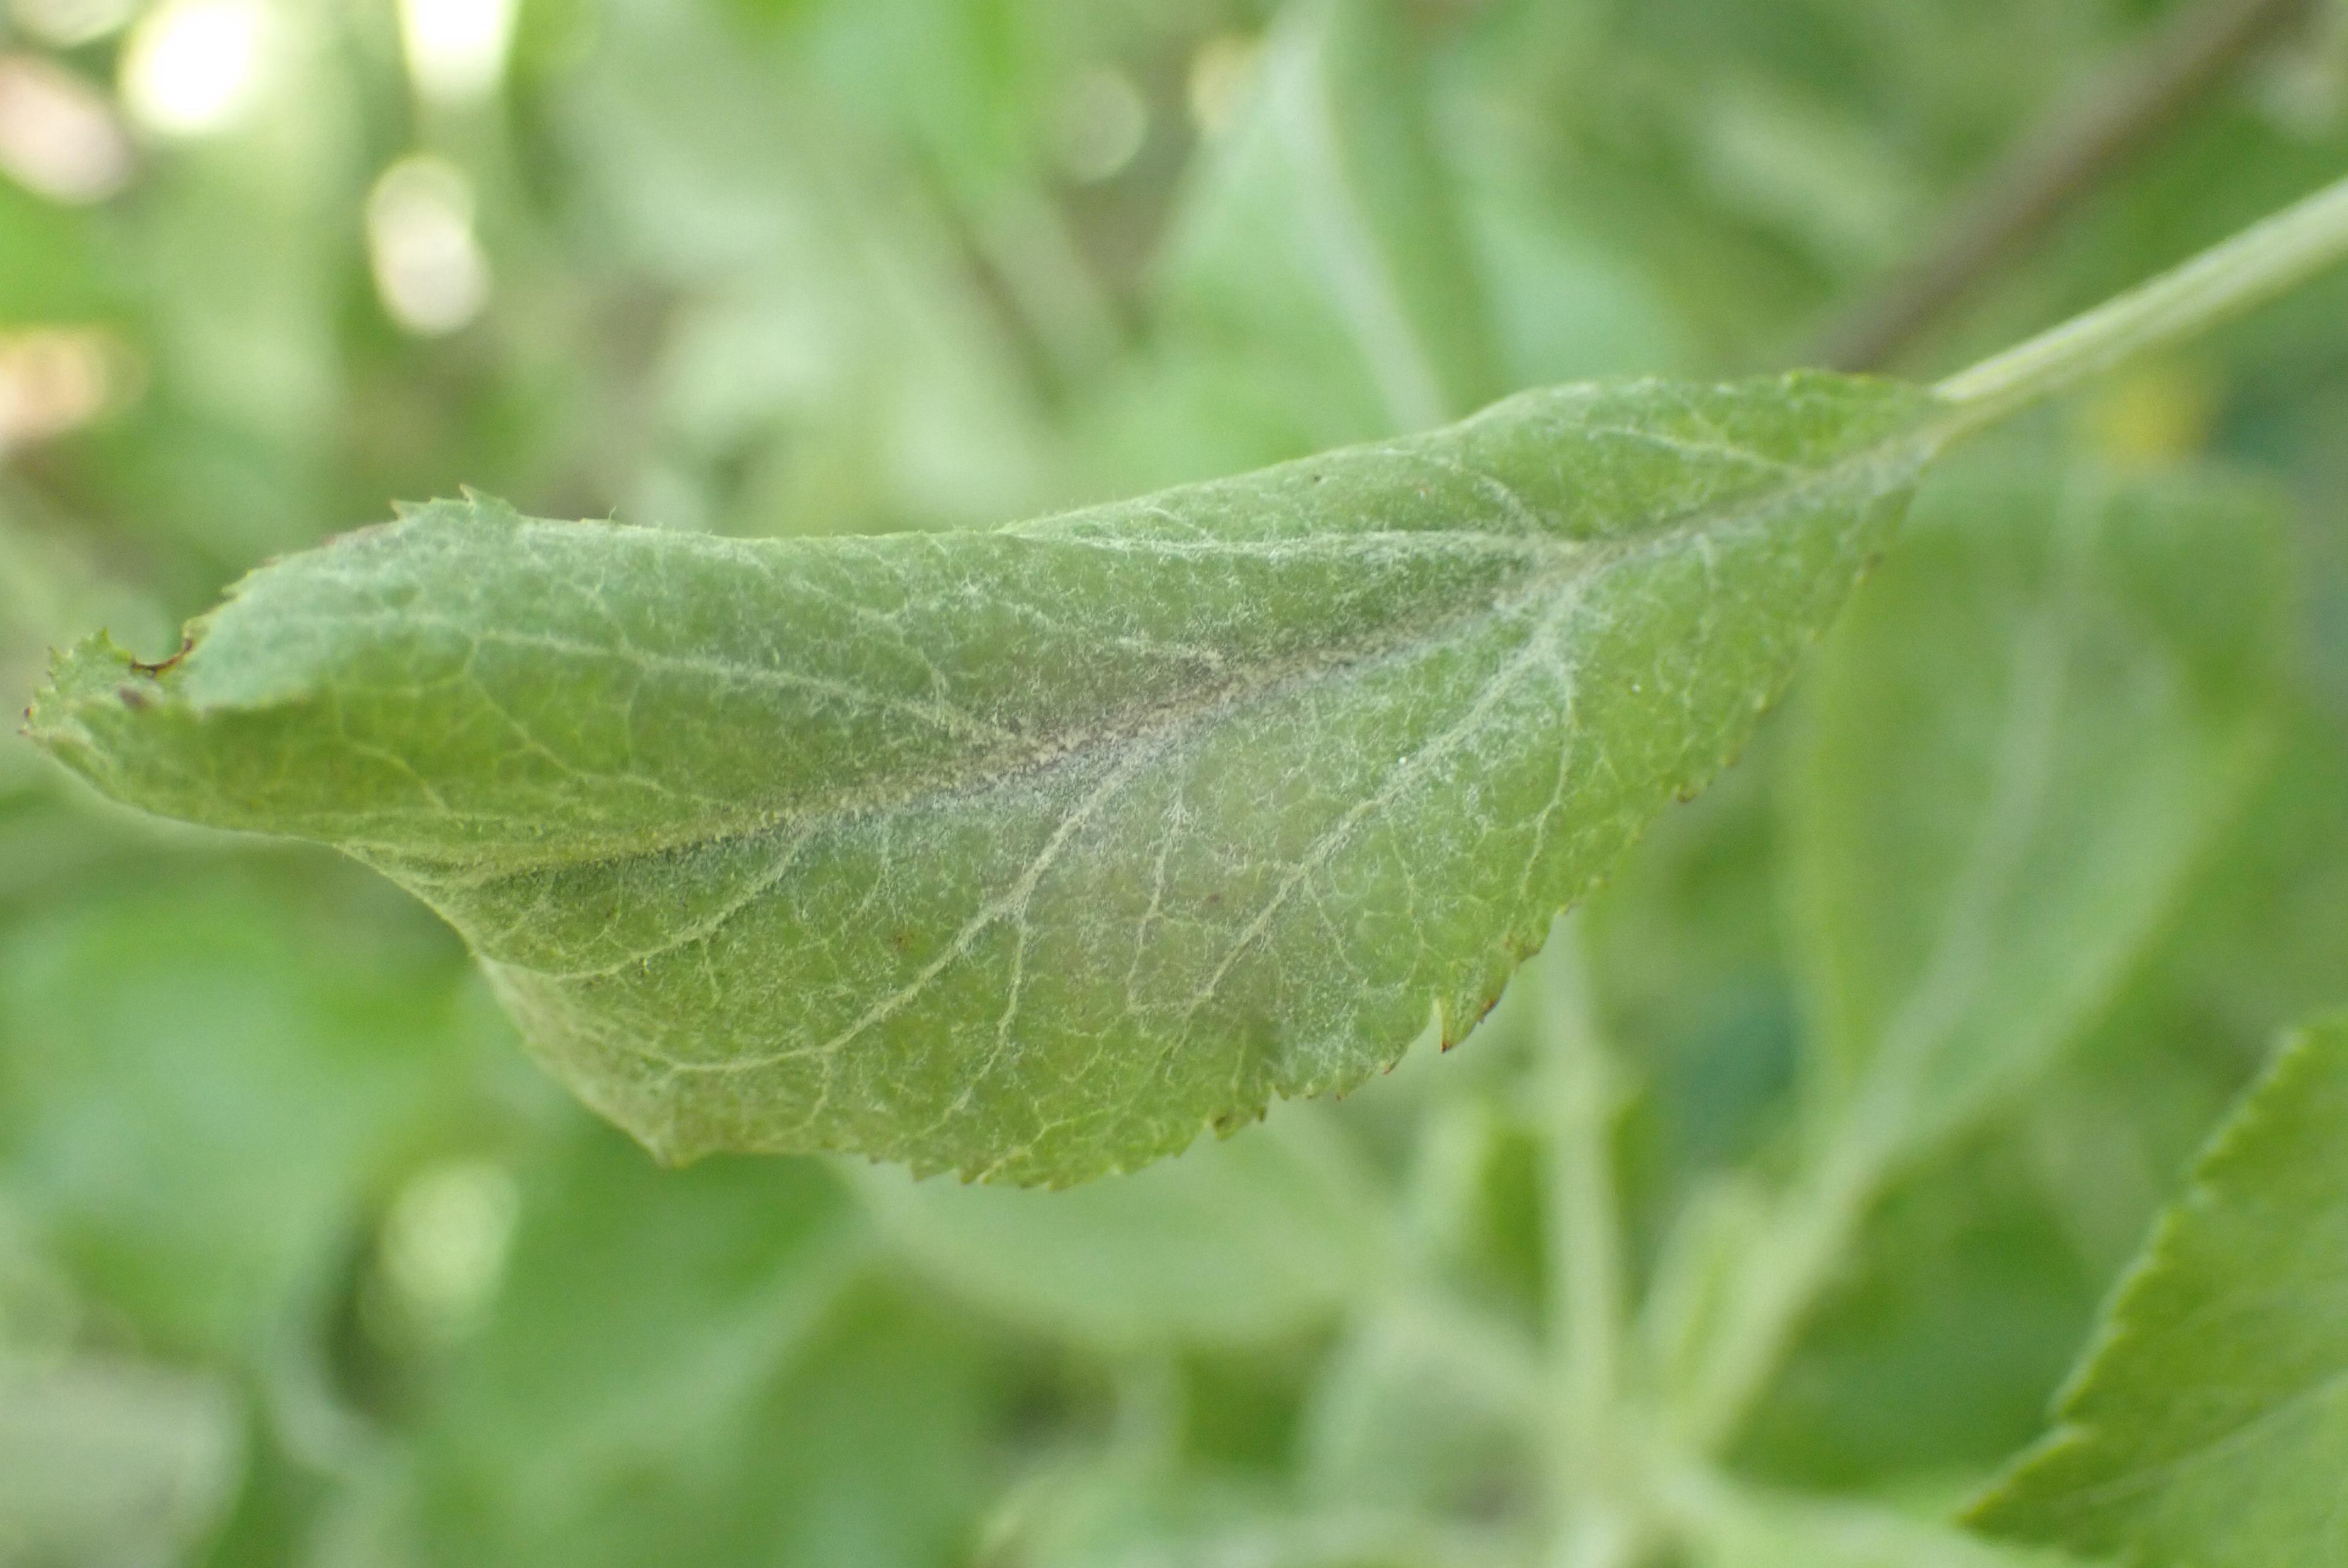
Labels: powdery_mildew